Graziella Mascia

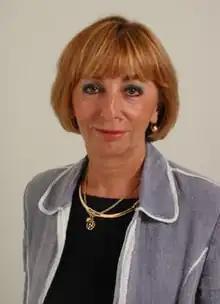
Graziella Mascia

Born in Magenta, Lombardy, she joined the Italian Communist Party in 1972 and served on its central committee from 1979 to 1983. She became of a member of the Communist Refoundation Party in 1991, and was elected to the Chamber of Deputies between 2001 and 2008. She died on 11 March 2018, aged 64, in Robecco sul Naviglio.